University of St Andrews

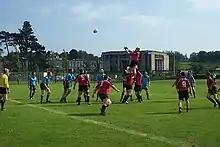
Madras RFC Playing Fields St Andrews

The library's main building is located on North Street, and houses over 1,000,000 books. The library was designed by the architects Faulkner-Brown Hendy Watkinson Stonor based in North East England at Killingworth. Faulkner-Brown specialised in libraries and leisure facilities and also designed the National Library of Canada in Ottawa and the Robinson Library at Newcastle University In 2011 the main library building underwent a £7 million re-development. The historic King James library, built in 1643, houses the university's Divinity and Medieval history collections.